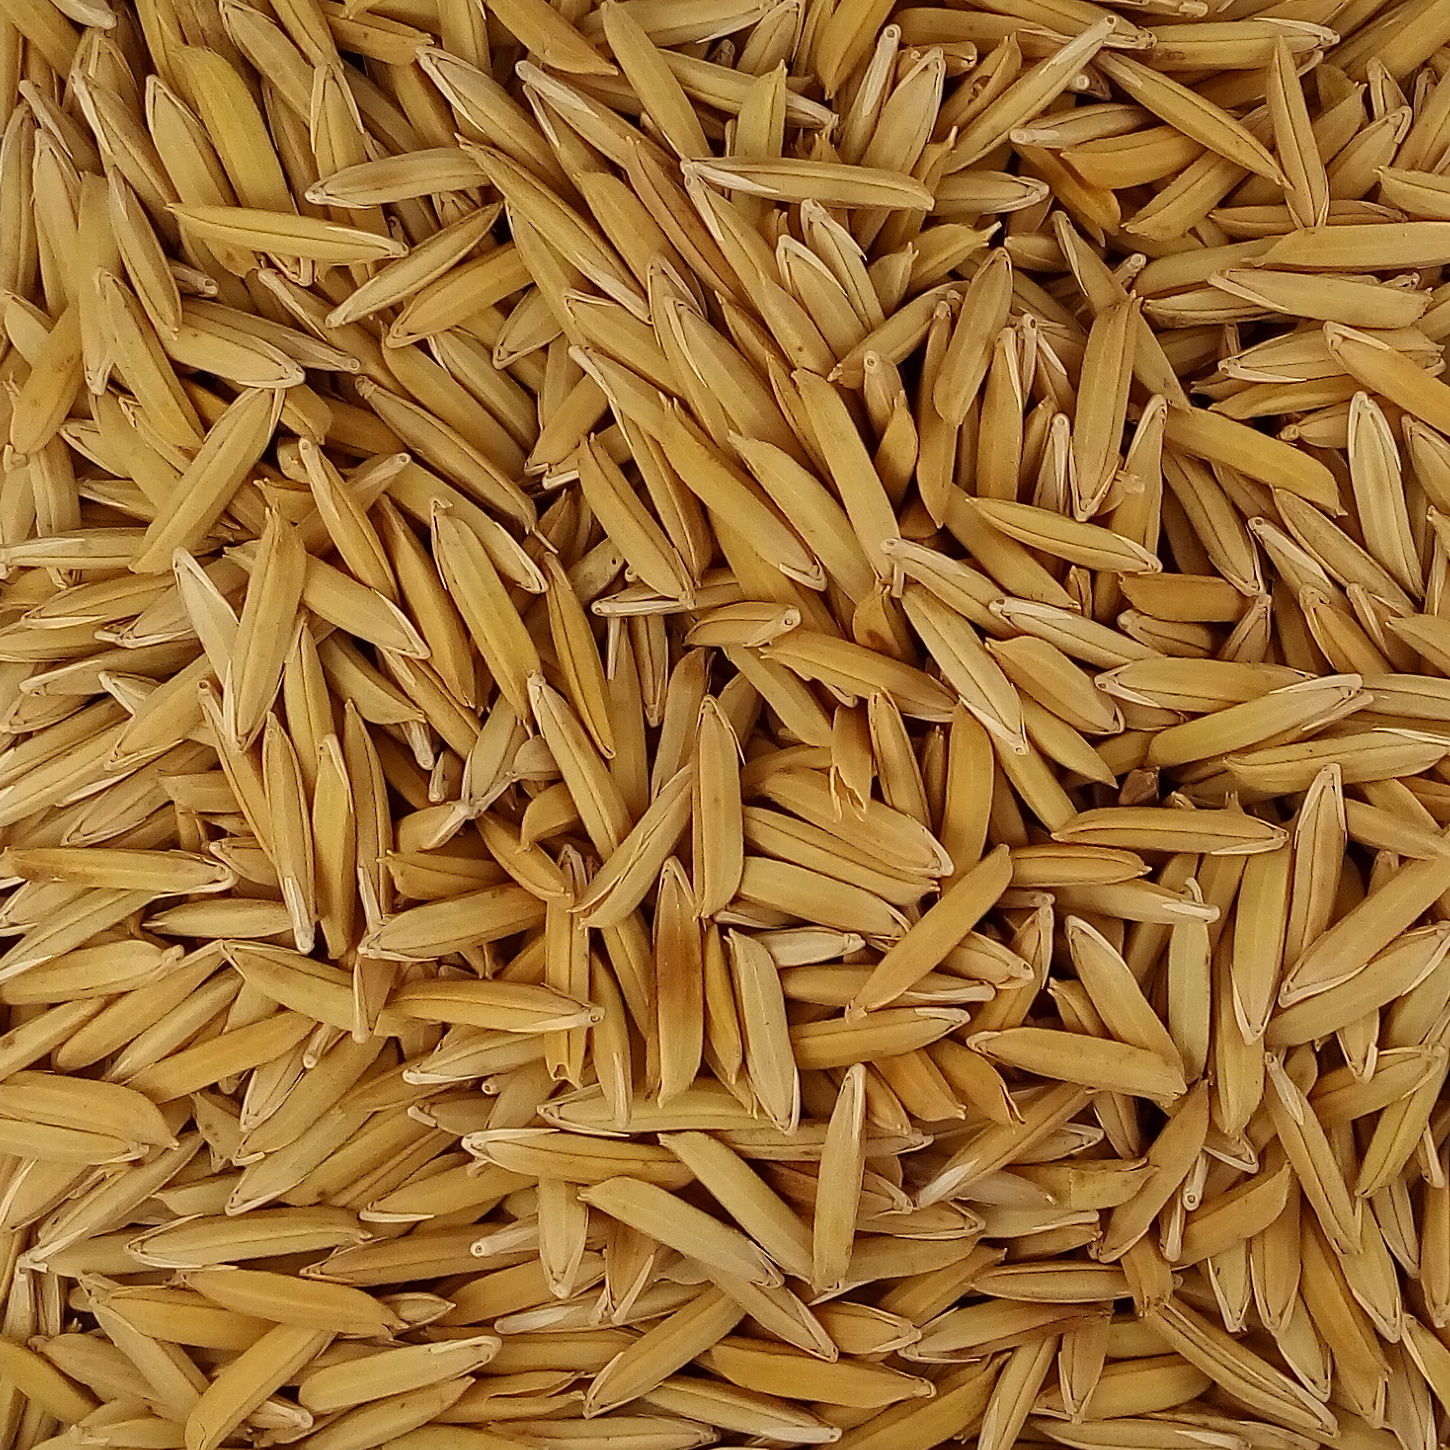
Rice seed variety: 1718